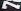
Number: 7